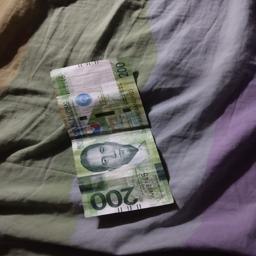
Label: 200_Front